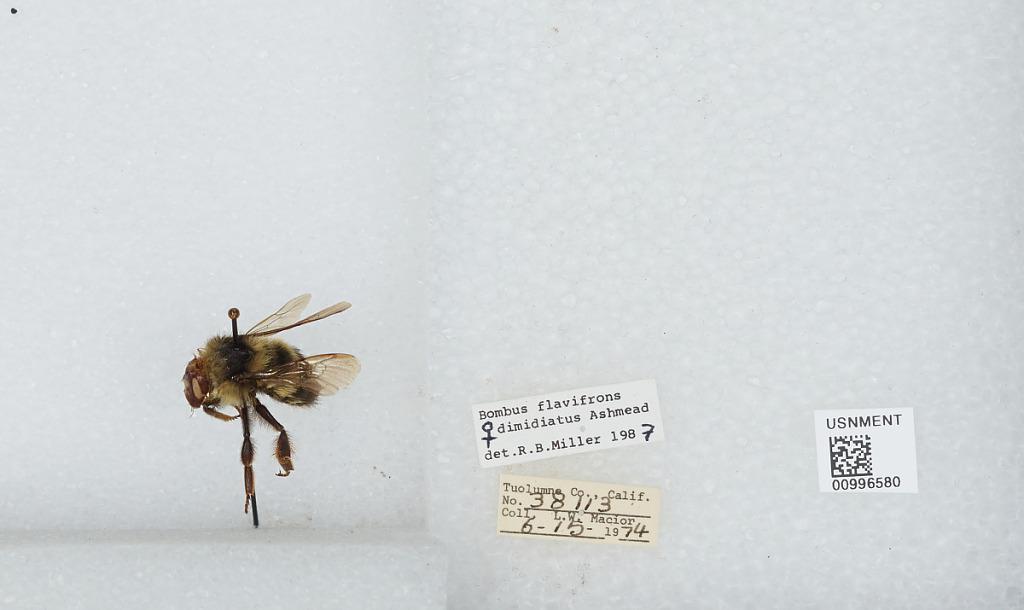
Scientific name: Bombus (Pyrobombus) flavifrons Cresson
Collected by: L. Macior
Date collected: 1974-6-15
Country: United States
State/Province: California
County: Tuolumne
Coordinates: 38.02, -119.94
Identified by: Miller, R. B.